The Founding Ceremony of the Nation

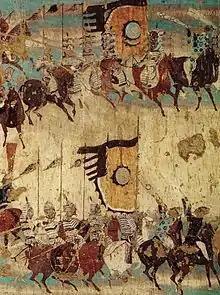
Dong borrowed techniques from the Dunhuang murals of the Tang dynasty.

Although Dong had been trained in Western painting, he chose a folk art style for "The Founding of the Nation", using bright, contrasting colors in a manner similar to that of New Year's prints popular in China. He stated in 1953, "the Chinese people like bright, intense colors. This convention is in line with the theme of "The Founding Ceremony of the Nation". In my choice of colors I did not hesitate to put aside the complex colors commonly adopted in Western painting as well as the conventional rules for oil painting." Artists in the early years of the People's Republic, including Dong, sought to satisfy Chinese aesthetic tastes in their works and so depicted their subjects in bright original color, avoiding complex use of light and shadow on faces as in many Western paintings. By European standards, the painting's colors are overly intense and saturated. The color vermilion was used for large areas of the columns, the carpets, and the lanterns, setting a tone for the work. The blooming flowers, the flags and banners, and the blue and white sky all give the painting a happy atmosphere—a joyful, festive air, as well as giving "cultural sublimity", appropriate for a work depicting the founding of a nation.